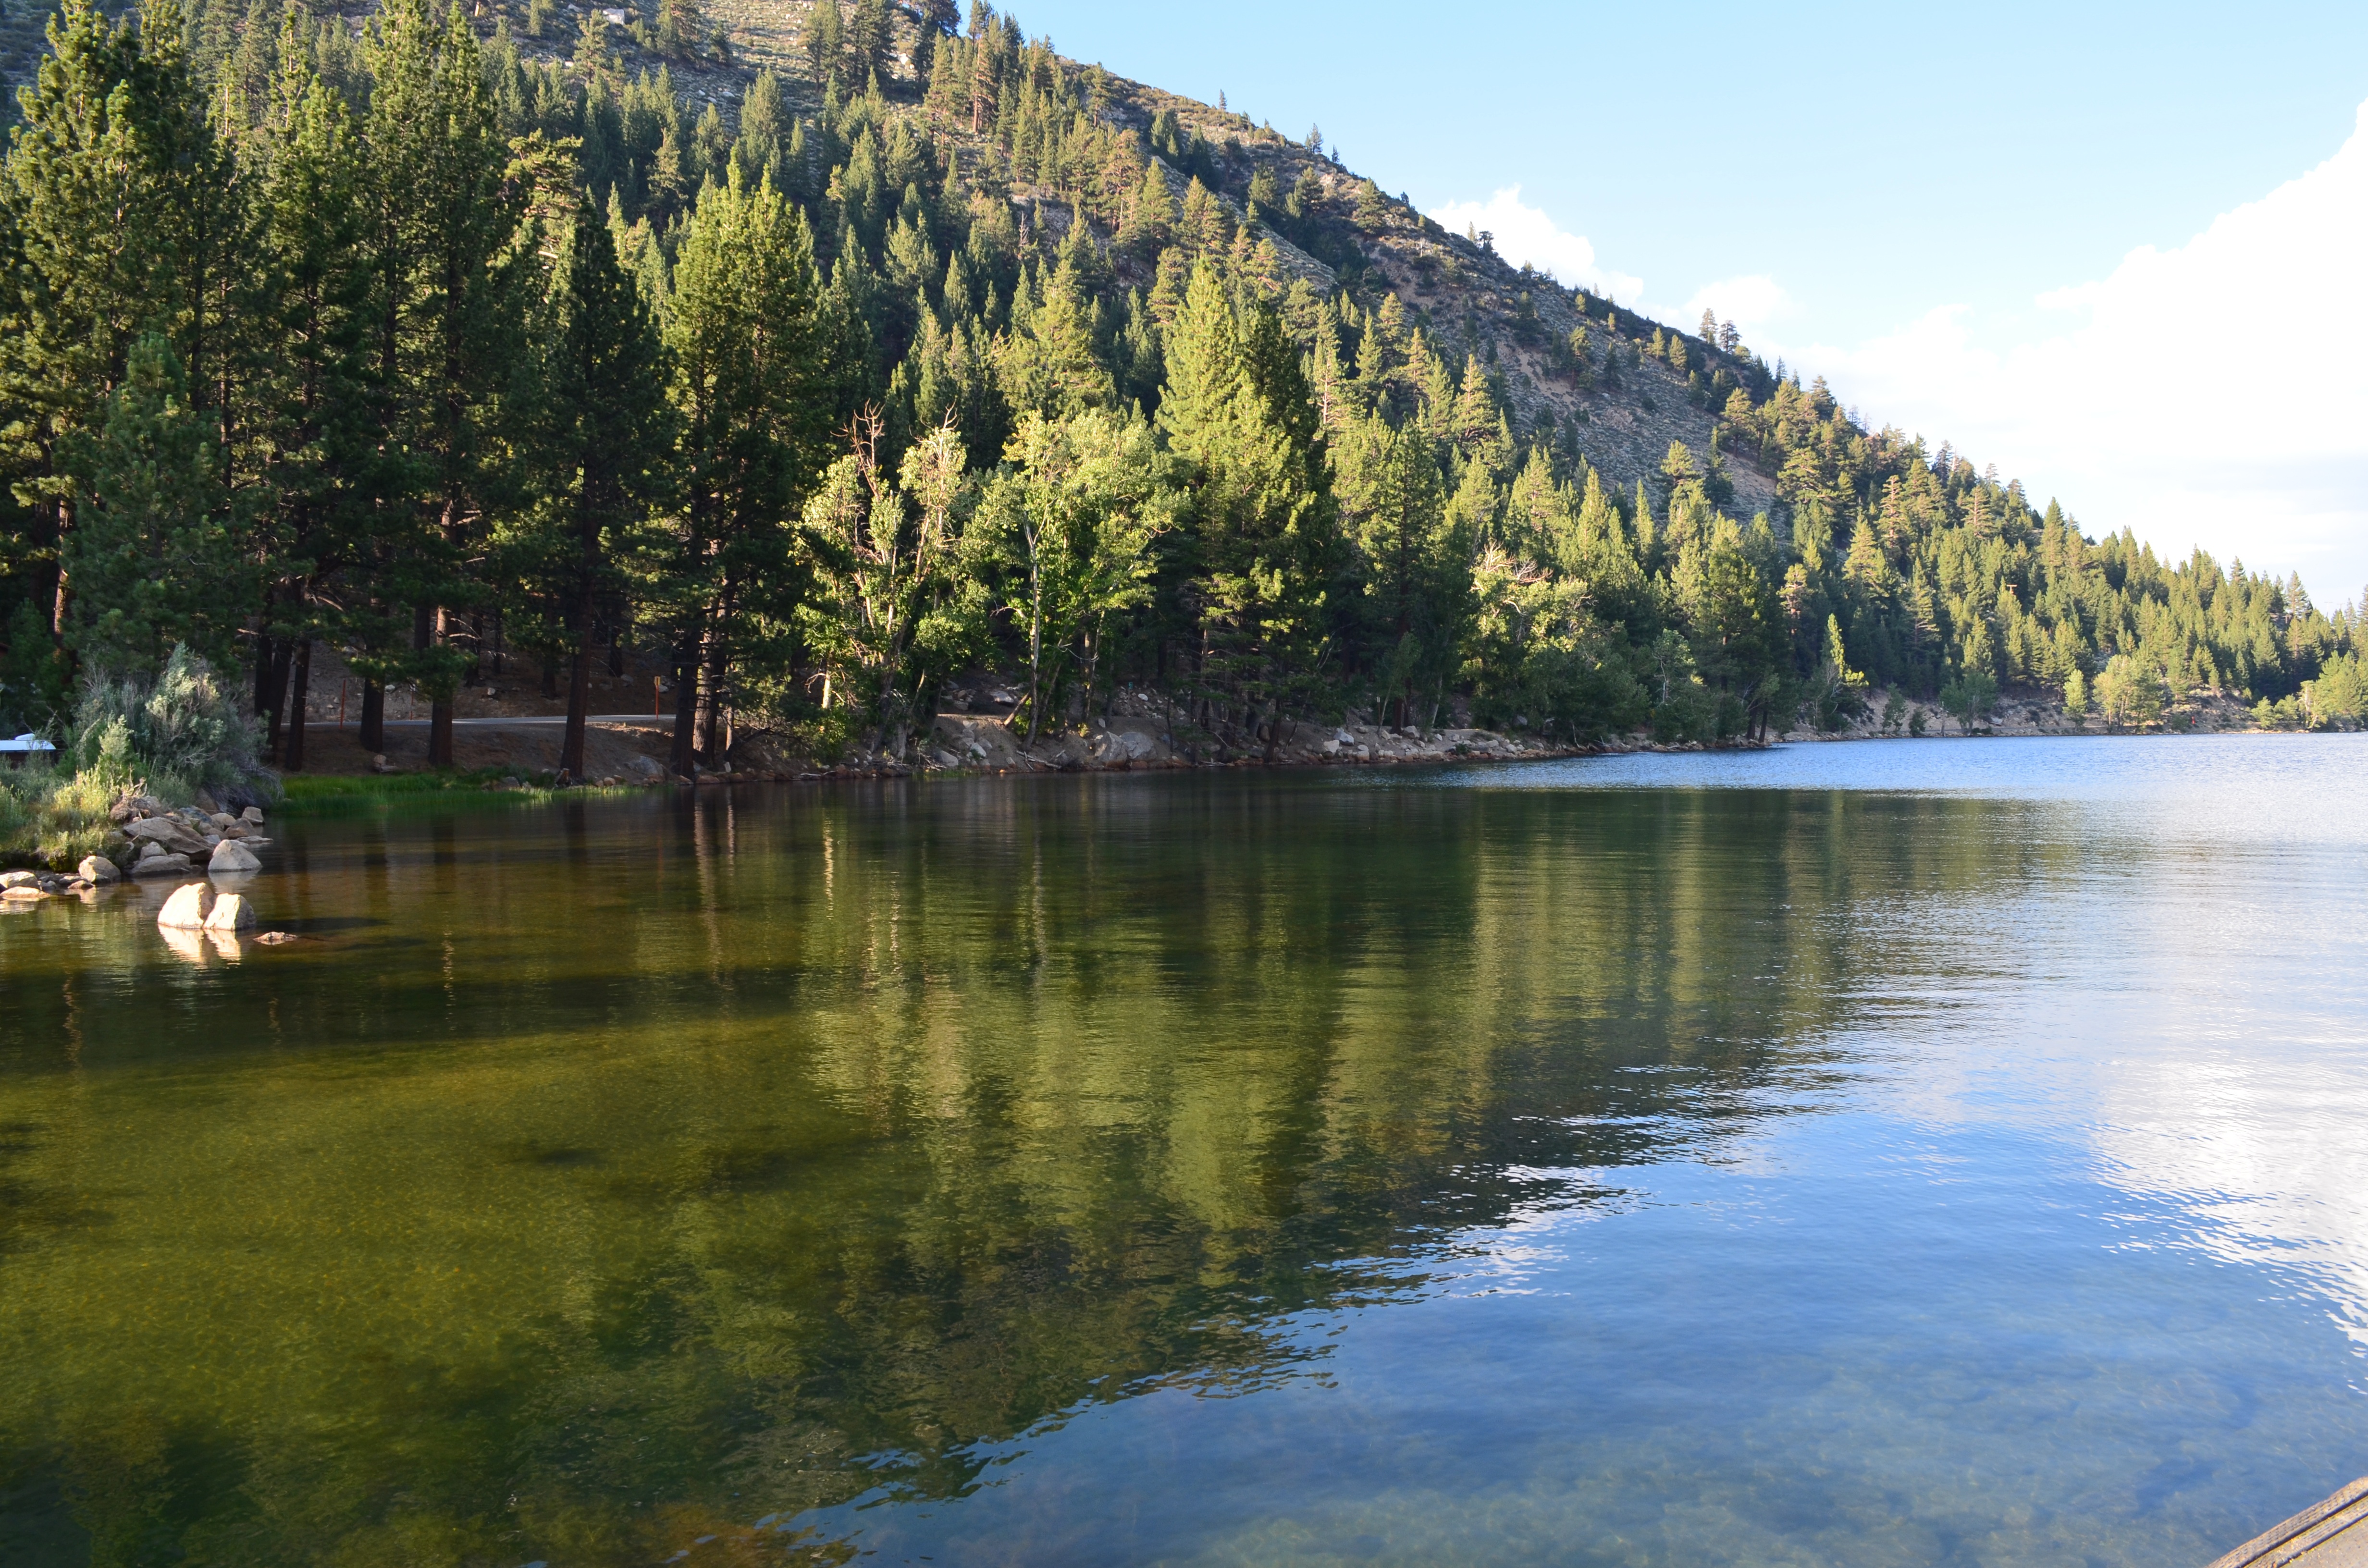
tree, wilderness, mountain, lake, river, pond, reflection, reservoir, body of water, loch, sierra nevada